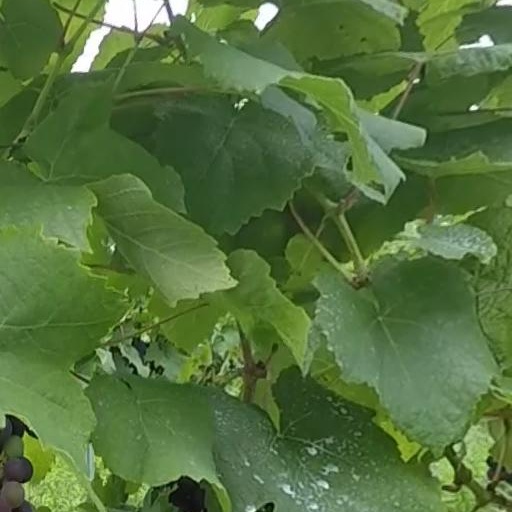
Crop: grape